Bhabhi (1957 film)

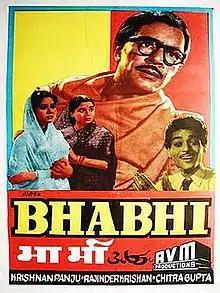
Poster

Bhabhi is a 1957 Hindi film directed by Krishnan–Panju for AVM Productions. It starred Balraj Sahni, Pandari Bai and Nanda in pivotal roles.